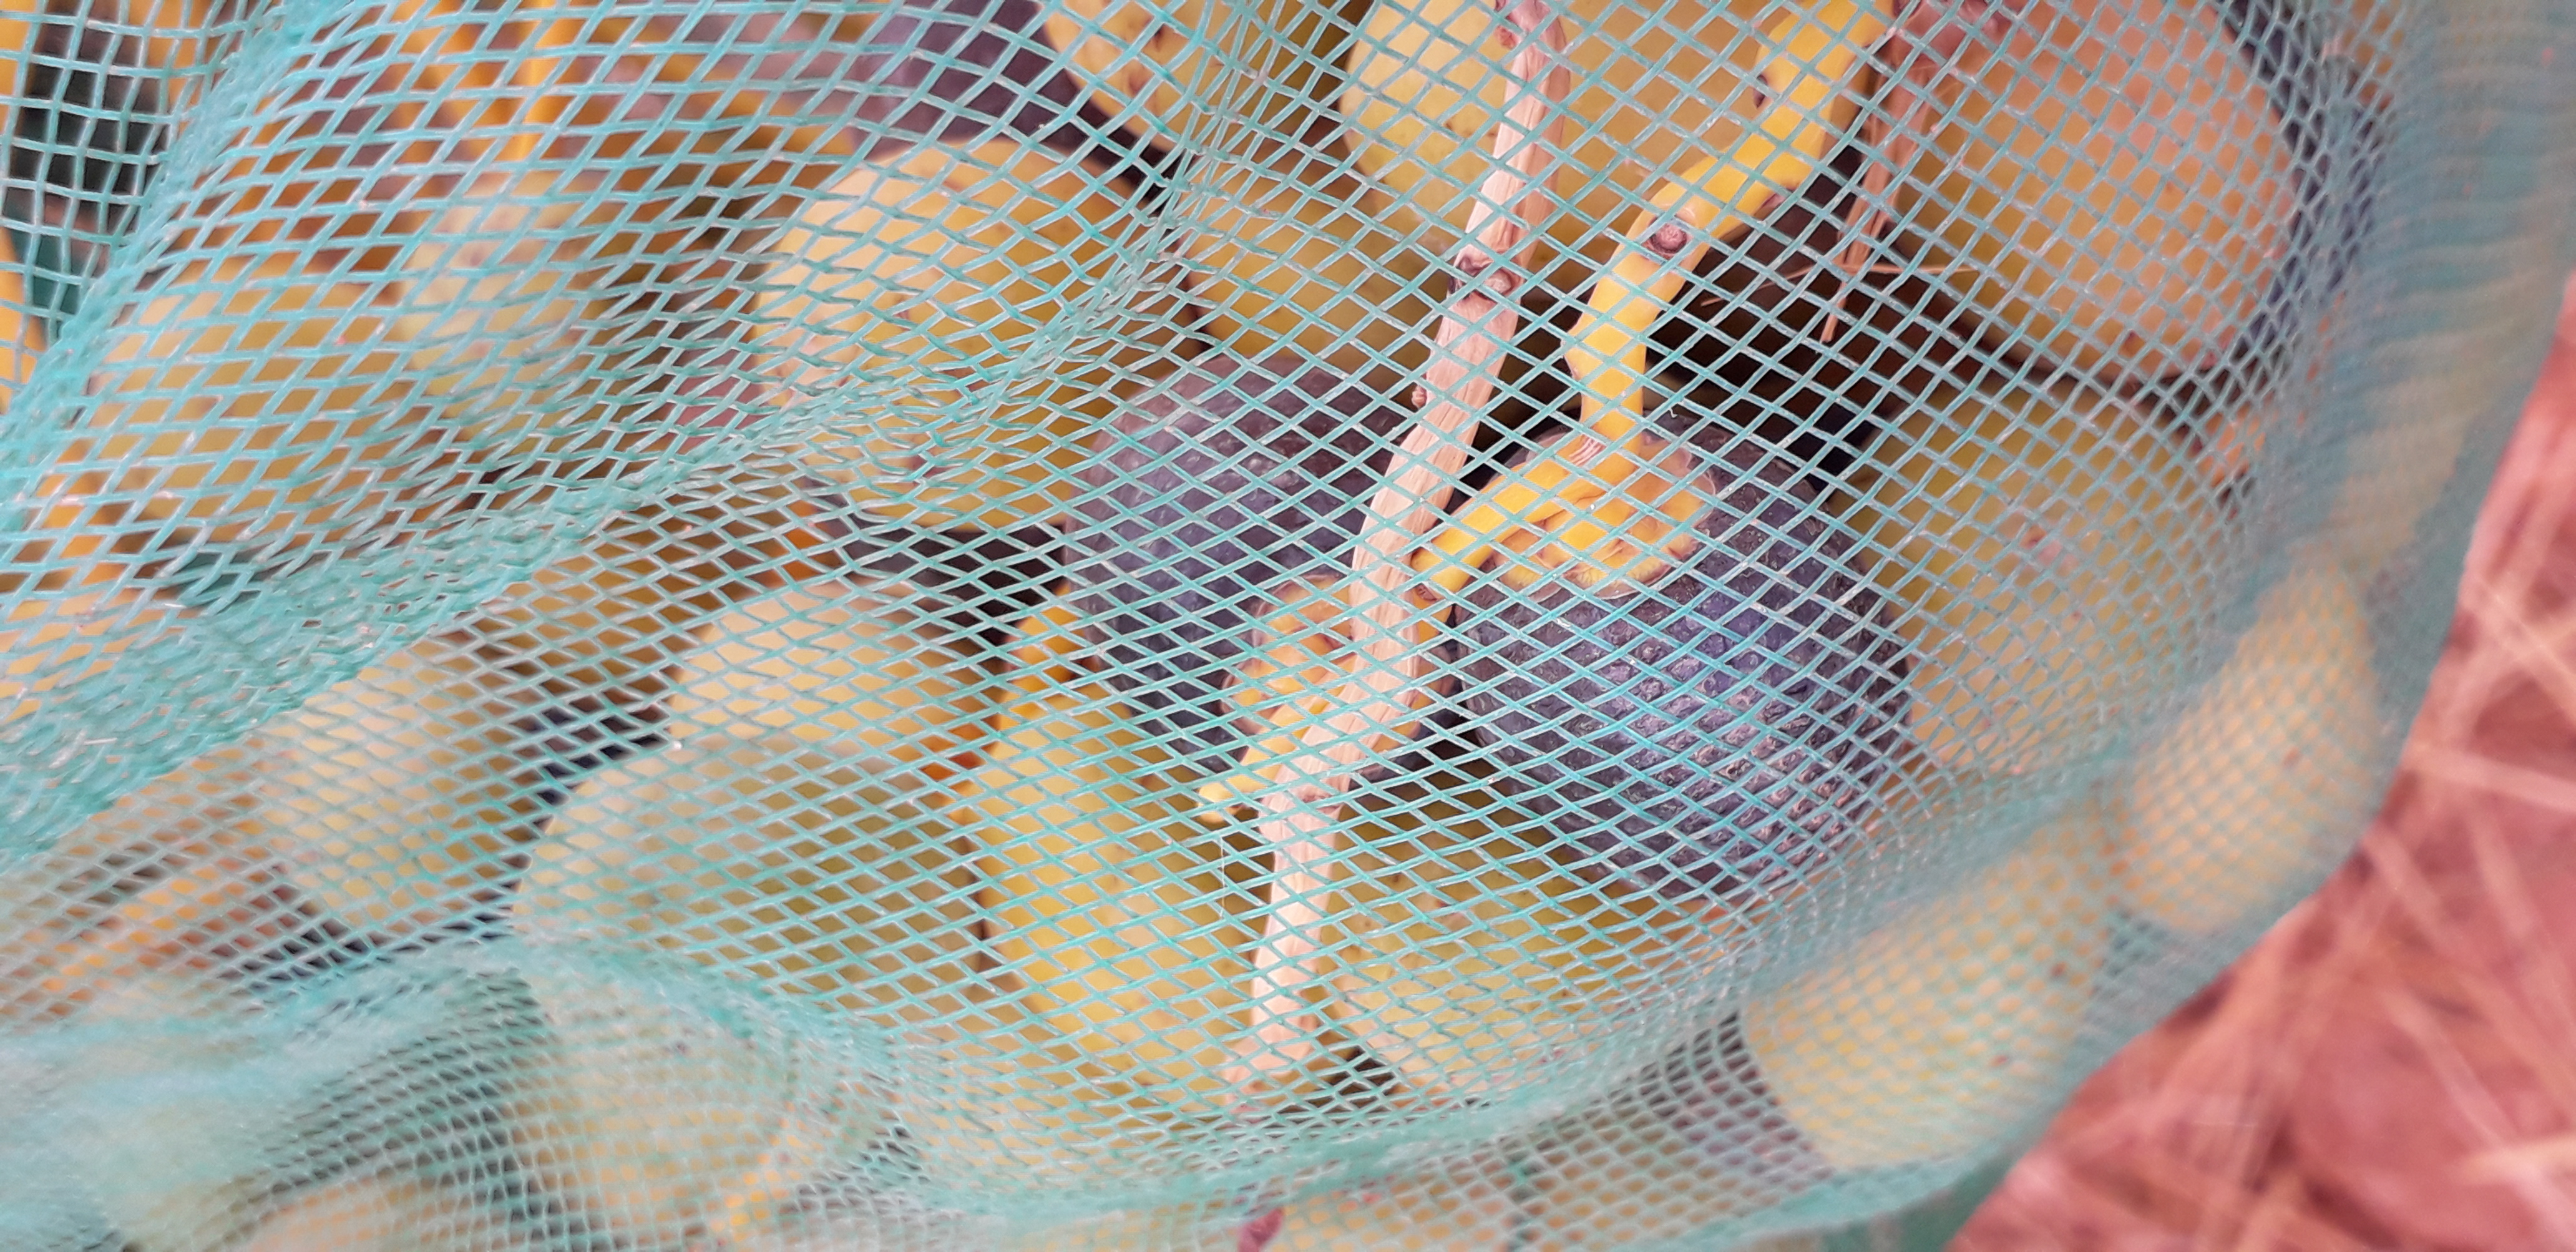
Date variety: kholt